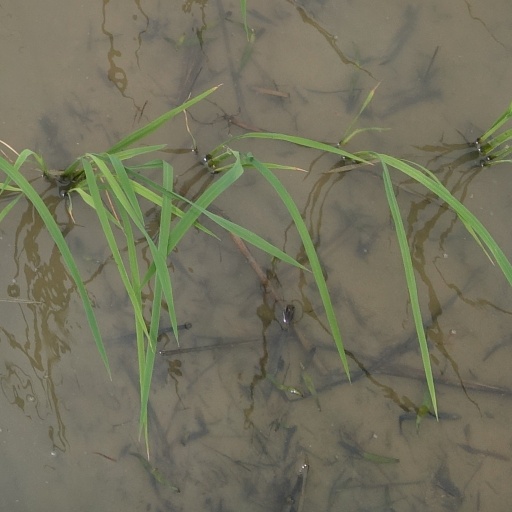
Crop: rice